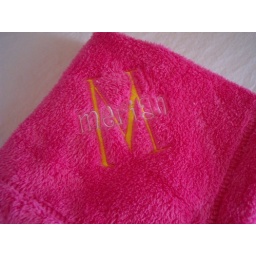
Girly font in yellow and white